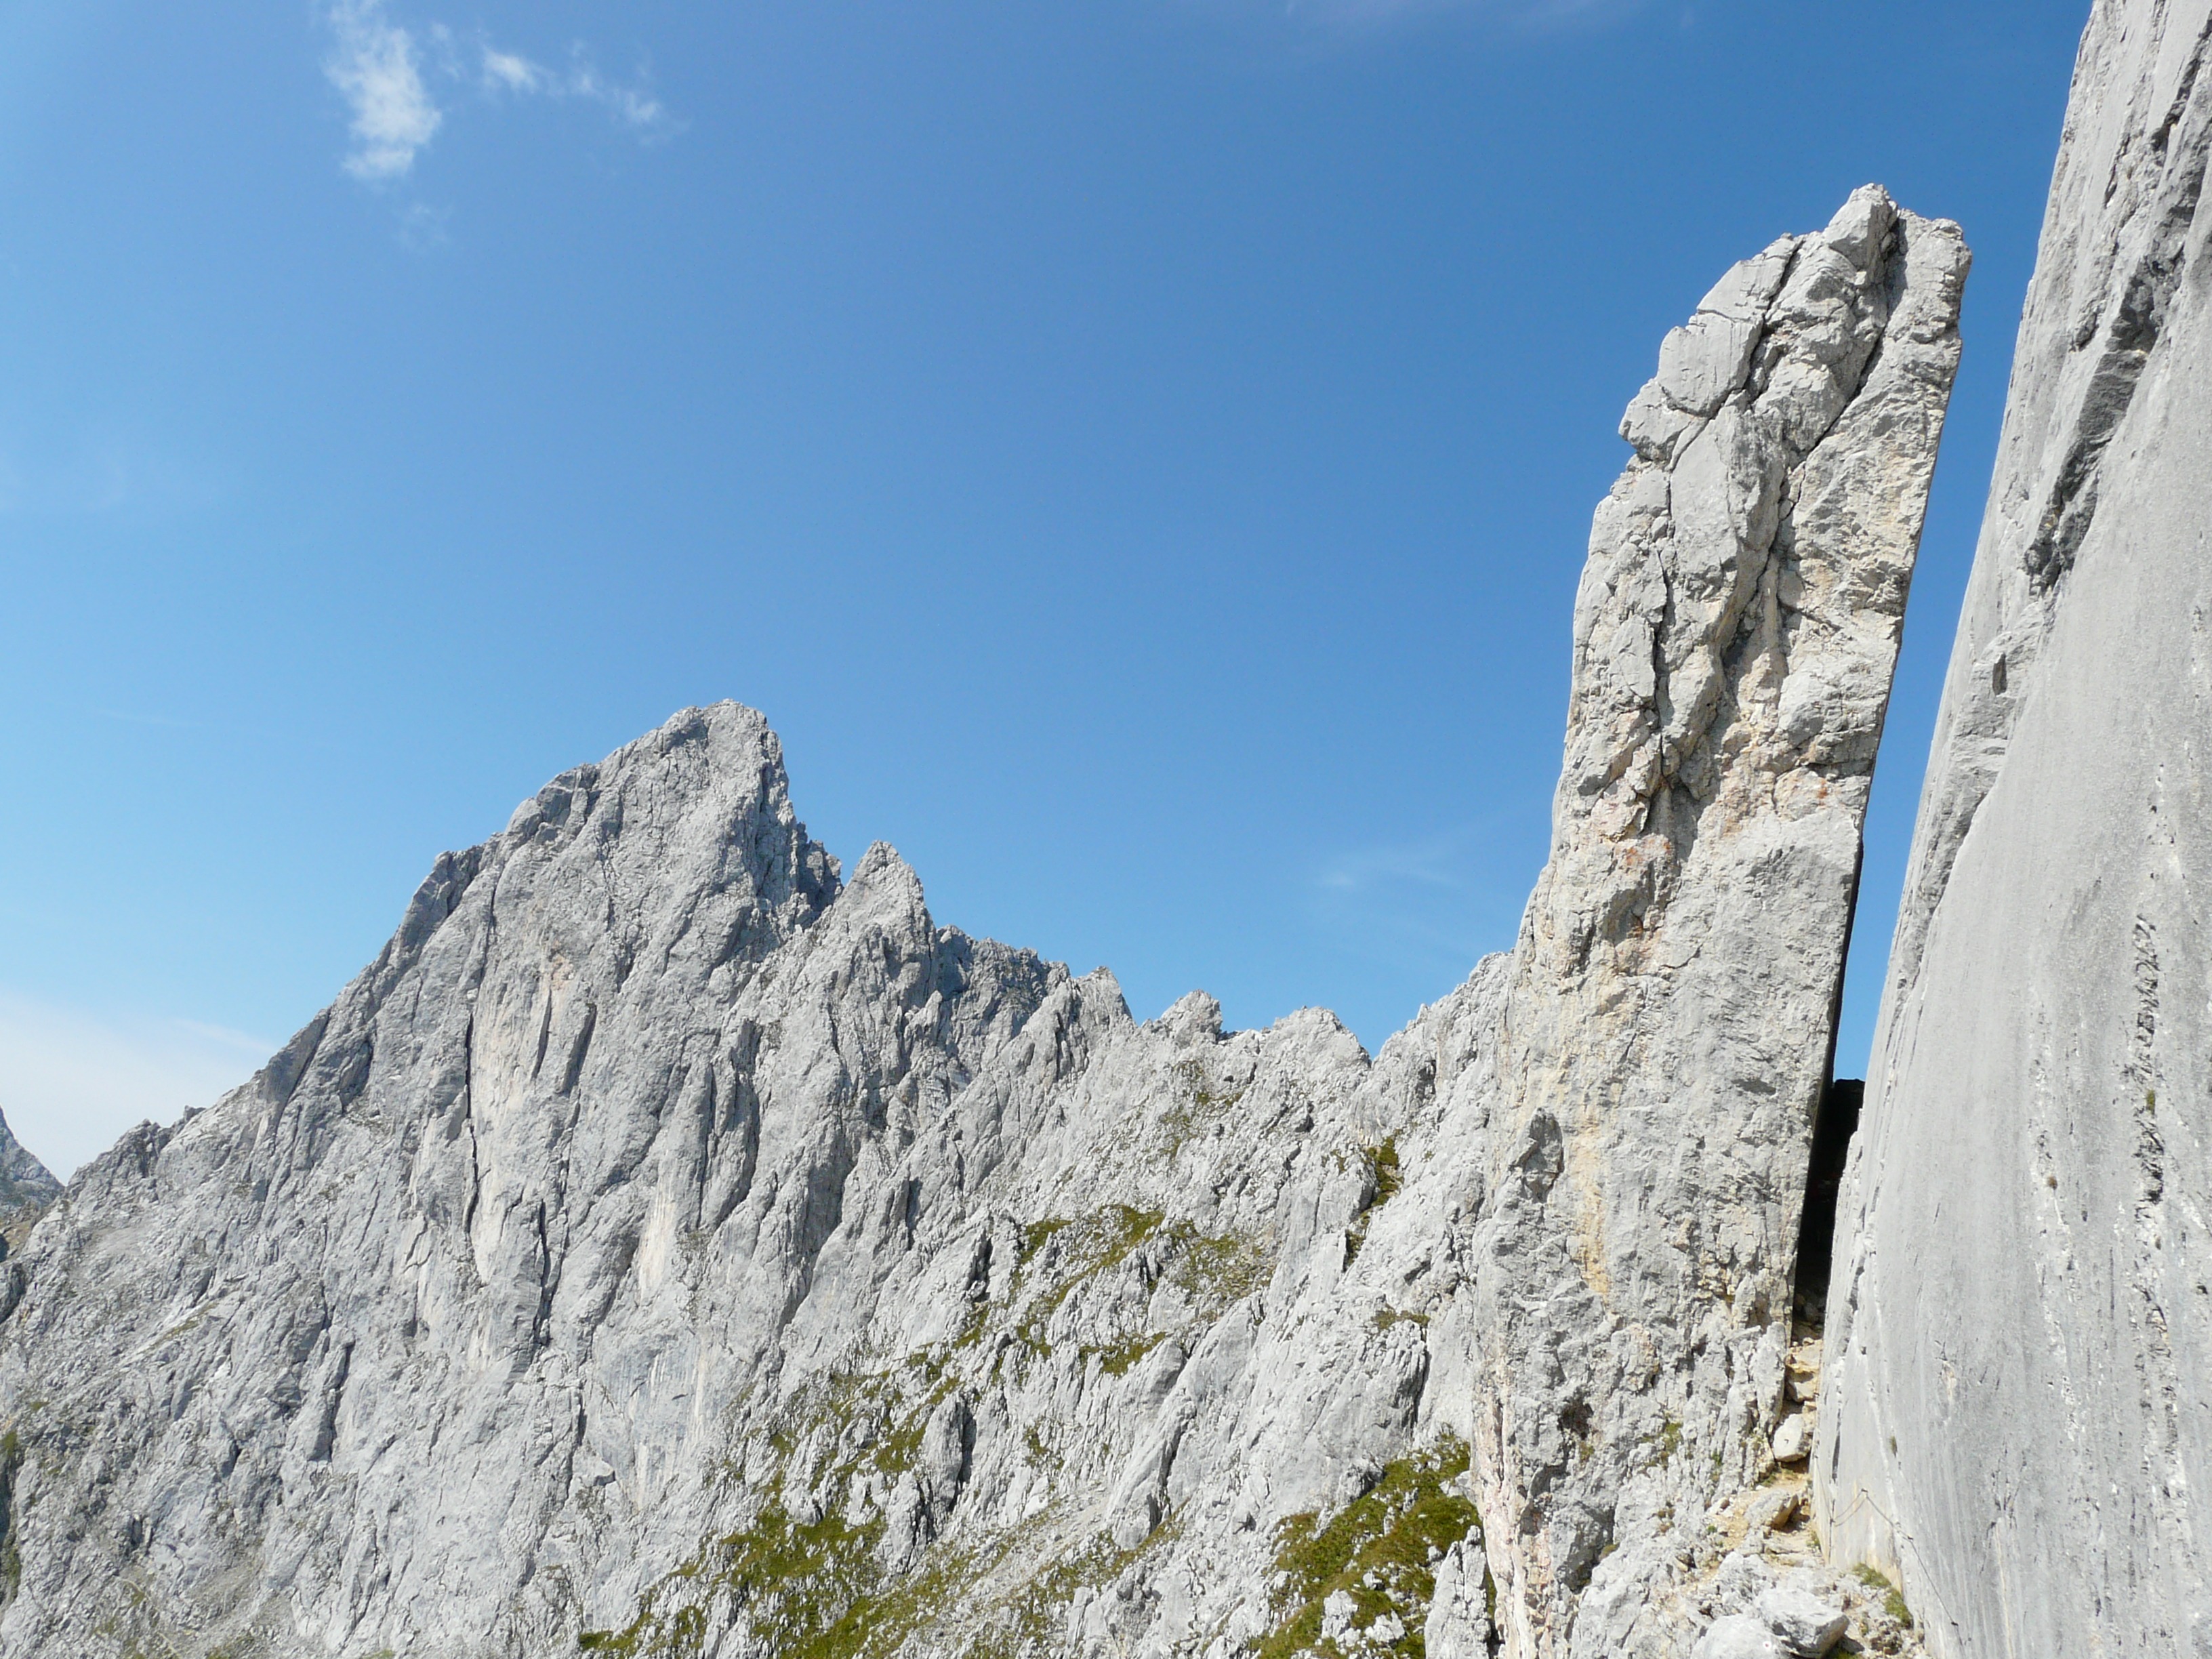
walking, mountain, snow, hiking, adventure, mountain range, recreation, cliff, alpine, climbing, steep, ridge, summit, exposed, austria, mountaineering, crevice, sports, mountains, alps, backpacking, passage, limestone, pinnacle, cirque, smart, pointed, knapp, imposing, landform, kaiser mountains, breakthrough, impressive, mountain pass, wilderkaiser, outdoor recreation, highest peak, ellmauer halt, limestone alps, kufstein tirol, rock tower, mountainous landforms, geological phenomenon, ar te, rock gate, enge, northern limestone alps, kaindl stewart tower, front top karl, photo classic